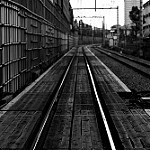
Label: street